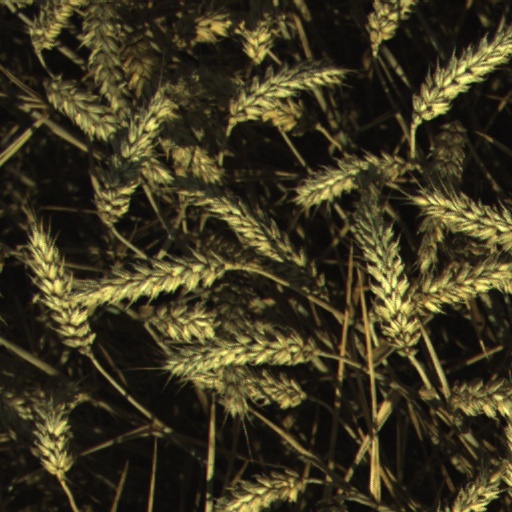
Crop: wheat